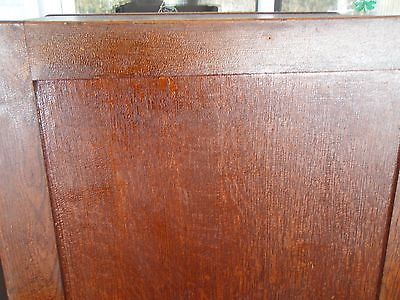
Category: cabinet